Pedro Cortés y Larraz

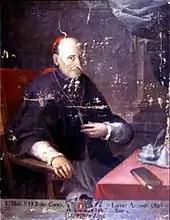
Bishop Cortés y Larraz portrait.

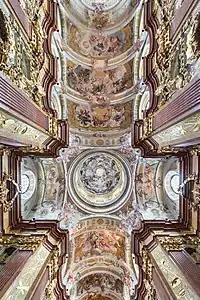
Roof frescos in Melk Abbey, Austria. The appearance of the churches in Santiago de los Caballeros de Guatemala was similar to this Austrian abbey before they were destroyed by the Santa Marta earthquakes in 1773.

On 12 June 1773 Capitain General Martín de Mayorga was inaugurated, and alongside Cortés y Larráz and the regular clergy vicars, were the top authorities in the Kingdom of Guatemala and would be the main characters in the events that followed the 1773 earthquakes. In May 1773 soft tremors began to be felt, but gradually they were increasing in intensity and on 11 June 1773 an earthquake damaged several houses and buildings; after that soft tremors continued, but on 29 July 1773, day of Santa Marta de Bethania, a catastrophic earthquake occurred. Large damages occurred across the city, but not all of it was completely destroyed. In spite of that, Captain General Martín de Mayorga asked the king of Spain for permission to move the city to a new location on 21 July 1775. Permission was granted on 2 January 1776, and the new location chosen is where the modern Guatemala City sits, by then led by Captain General Matías de Gálvez y Gallardo. On the other hand, Cortés y Larraz opposed the move, as he realized that it would represent a loss of both power and revenue for his archdiocese; besides the convents and temples needed to be built again, and he did not have enough money to support that.